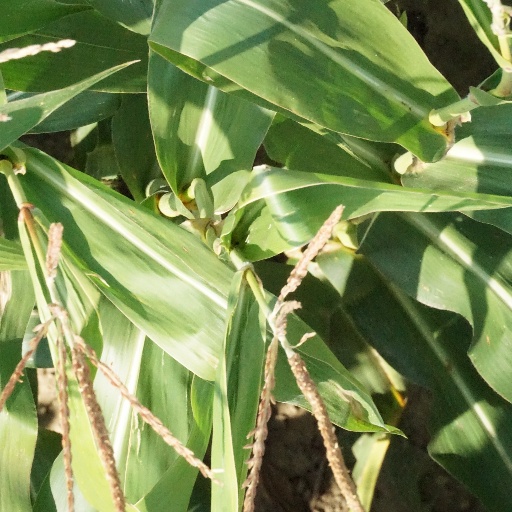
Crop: maize; corn